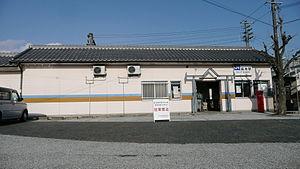
La gare de Nagaike est une gare ferroviaire localisée dans la ville de Jōyō dans la préfecture de Kyoto. La gare est exploitée par la JR West.